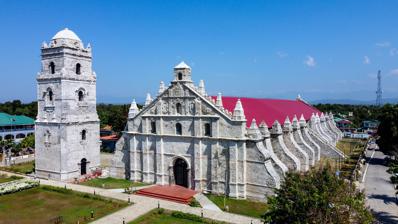
Building: Paoay Church
Country: Unknown
Year built: 1710
Roman Catholic church in Ilocos Norte, Philippines Church in Ilocos Norte, Philippines Paoay Church Saint Augustine Parish Church San Agustin Church of Paoay Iglesia de San Agustín de Paoay ( Spanish ) Church façade and bell tower in 2023 Paoay Church Location in Luzon Show map of Luzon Paoay Church Location in the Philippines Show map of Philippines 18°3′41.5″N 120°31′17.5″E / 18.061528°N 120.521528°E / 18.061528; 120.521528 Location Paoay , Ilocos Norte Country Philippines Denomination Roman Catholic History Status Parish church Founded 1686 ; 339 years ago ( 1686 ) Founder(s) Padre Antonio Estavillo Dedication Saint Augustine of Hippo Architecture Functional status Active Heritage designation National Cultural Treasure , World Heritage Site Designated 1973, 1993 Architect(s) Padre Antonio Estavillo Architectural type Church building Style Earthquake Baroque Groundbreaking 1694 ; 331 years ago ( 1694 ) Completed 1710 ; 315 years ago ( 1710 ) Specifications Length 110 metres (360 ft) Width 40 metres (130 ft) Number of towers 1 Number of spires 15 Materials Coral stone and bricks Administration Province Nueva Segovia Diocese Laoag UNESCO World Heritage Site Official name Church of San Agustin (Paoay) Part of Baroque Churches of the Philippines Criteria Cultural: (ii)(iv) Reference 677bis-003 Inscription 1993 (17th Session ) Extensions 2013 National Cultural Treasures Official name Church of Paoay Type House of worship Designated August 1, 1973 ; 51 years ago ( 1973-08-01 ) Legal basis PD No. 260, s. 1973 Region Ilocos Region Marker date May 2, 1980 ; 44 years ago ( 1980-05-02 ) Saint Augustine Parish Church , commonly known as Paoay Church , is a Roman Catholic church in the municipality of Paoay , Ilocos Norte in the Philippines . It is under the jurisdiction of the Diocese of Laoag . Completed in 1710, the church is famous for its distinctive architecture, a highlight of which is the enormous buttresses on the sides and back of the building. It is declared as a National Cultural Treasure by the Philippine government in 1973 and a UNESCO World Heritage Site under the collective group of Baroque Churches of the Philippines in 1993. History The earliest historical record of the area dates back to 1593, becoming an independent Augustinian parish in 1686. Building of the present church was started in 1694 by Augustinian friar Father Antonio Estavillo, completed in 1710 and rededicated in 1896. Some portions of the church was damaged in the 1865 and 1885 earthquakes but was later restored under the initiative of former First Lady Imelda Marcos . Restorations Facade in 2012, prior to restoration Several projects for the restoration of Paoay Church were sought by government and non-government organizations due to possible question on its structural integrity. The local government of Ilocos Norte through resolution, in 2014, sought the reconstruction of the church's convent which was in ruins and retrofitting of the church. Restoration of the church's buttresses, walls, tower, and interior was announced in 2018. Conservation of the church's exteriors was begun by the National Historical Commission of the Philippines in the second quarter of 2019 and completed in June 2020. Work focused on the historic stone masonry walls and buttresses. Vegetation was removed from the exteriors to prevent stone erosion and lime grout loss. Major structural repair was done on the stairway of the bell tower. The entire roof system was also rehabilitated. The restored structure was turned over to the Laoag diocese in November 2020, and was reopened on November 15 of that year. Architecture Paoay church is the Philippines' primary example of a Spanish colonial earthquake baroque architecture dubbed by Alicia Coseteng, an interpretation of the European Baroque adapted to the seismic condition of the country through the use of enormous buttresses on the sides and back of the building. The adaptive reuse of baroque style against earthquake is developed since many destructive earthquakes destroyed earlier churches in the country. Javanese architecture reminiscent of Borobudur of Java can also be seen on the church walls and façade . Buttresses Buttresses The most striking feature of Paoay Church is the 24 huge buttresses of about 1.67 metres (5.5 ft) thick at the sides and back of the church building. Extending from the exterior walls, it was conceived to a solution to possible destruction of the building due to earthquakes. Its stair-like buttresses (known as step buttresses ) at the sides of the church is possibly for easy access of the roof. Walls Its walls are made of large coral stones on the lower part and bricks at the upper levels. The mortar used in the church includes sand and lime with sugarcane juice boiled with mango leaves, leather and rice straw. Its walls suggests Javanese architectural styles. Façade Church facade in 2022 The stone façade appear as massive pediment rising from the ground and is built leaning towards the front. Square pilasters and stringed cornices divide the façade vertically and horizontally respectively. Its bottom part is plain. Gothic features are also present through the use of finials while the triangular pediment shows Chinese elements and Oriental strokes. Crenellations , niches , rosettes and the Augustinian coat of arms can also be seen. The façade is made of brick on the lower level and coral stones on the upper level. Bell tower Bell tower Adjacent to the façade is a three-storey coral bell tower constructed separately from the church building on the right side resembling a pagoda . It was in 1793 when the cornerstone of the bell tower was laid. It stands at some distance from the church as a protection against earthquake. It served as observational post for Filipino revolutionaries against the Spaniards in 1898 and by Filipino guerrillas against Japanese soldiers during World War II . According to historians, the bell tower also served as a status symbol for the locals. It is said that the bell would ring more loudly and more times during the wedding of a prominent clan that it would during the wedding of the poor. Gallery Church main portal Church altar and retablo mayor The interior in 2012, pre-restoration The interior in 2021, post-restoration Declarations Church PHC historical marker installed in 1950 By virtue of Presidential Decree No. 260, Paoay Church was declared as a National Cultural Treasure by the Philippine government in 1973. The church was designated as a UNESCO World Heritage Site together with San Agustin Church in Manila ; Nuestra Señora de la Asuncion Church in Santa Maria , Ilocos Sur ; and Sto. Tomas de Villanueva Parish Church in Miagao , Iloilo on December 11, 1993. In popular culture The church was featured in a scene in the 1993 romance film Saan Ka Man Naroroon , which was shot in Ilocos Norte and Ilocos Sur. See also Architecture of the Philippines Spanish Baroque architecture References